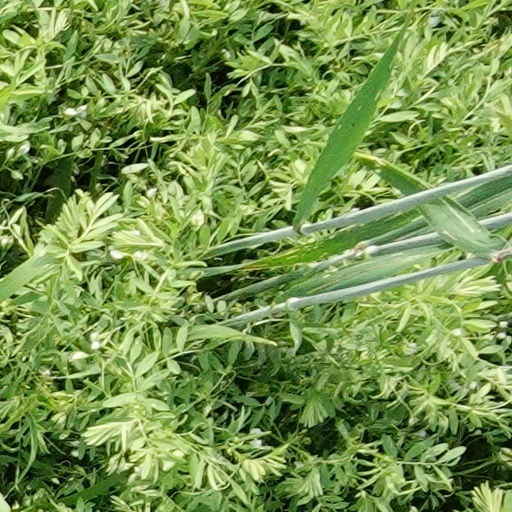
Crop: wheat